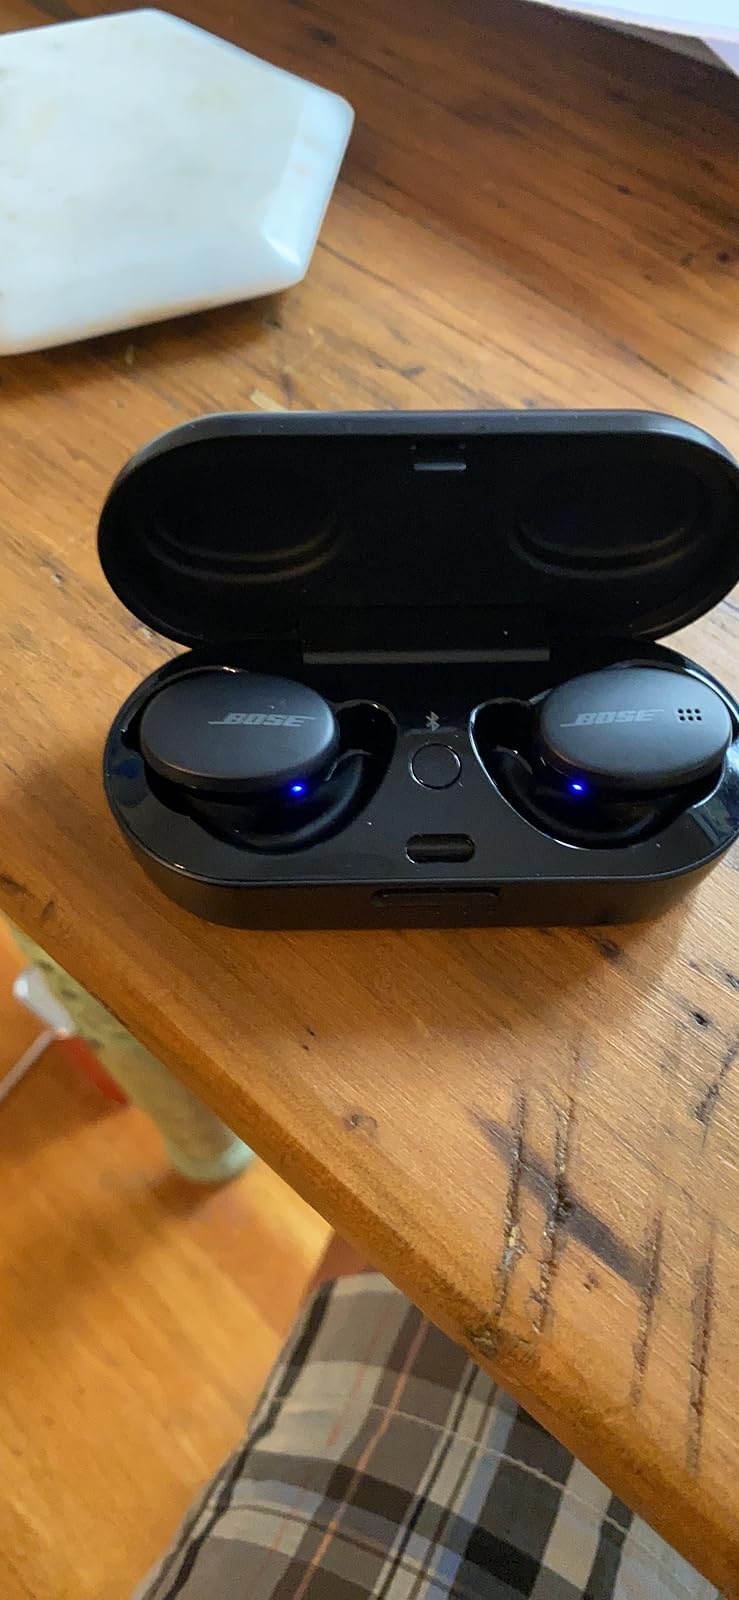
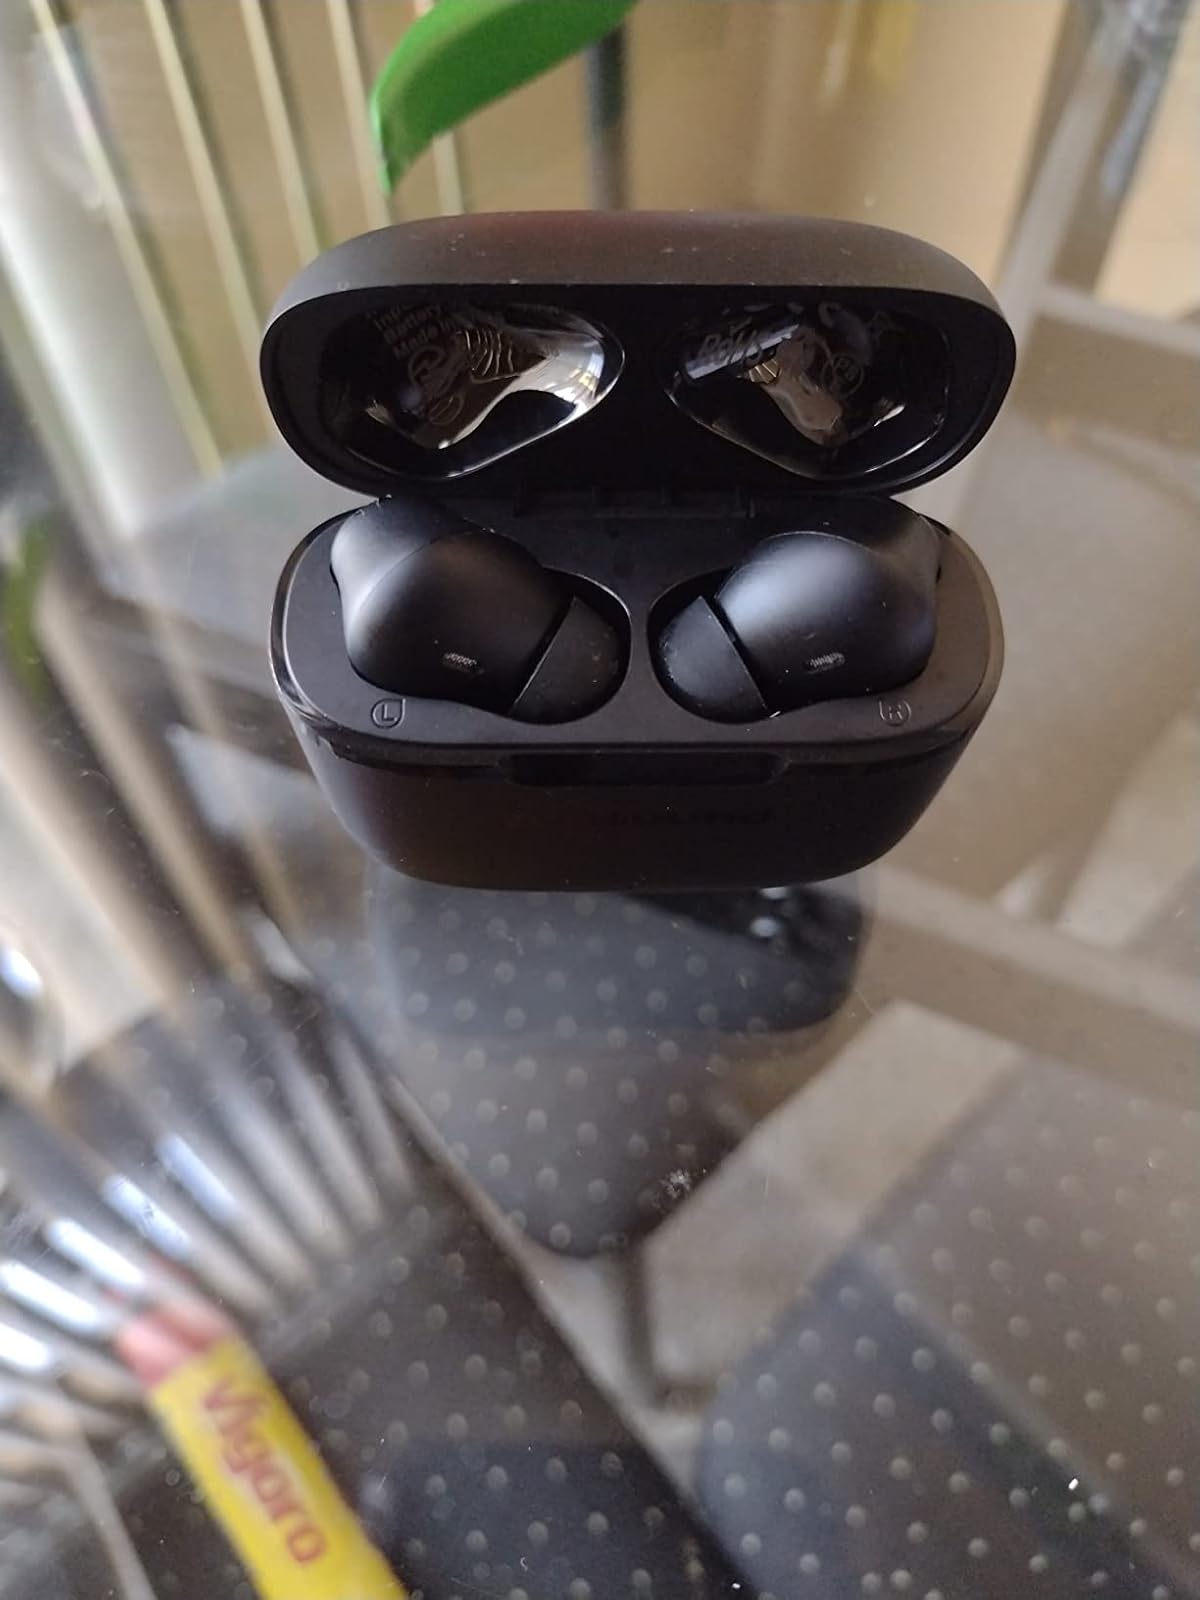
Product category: earbuds
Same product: no